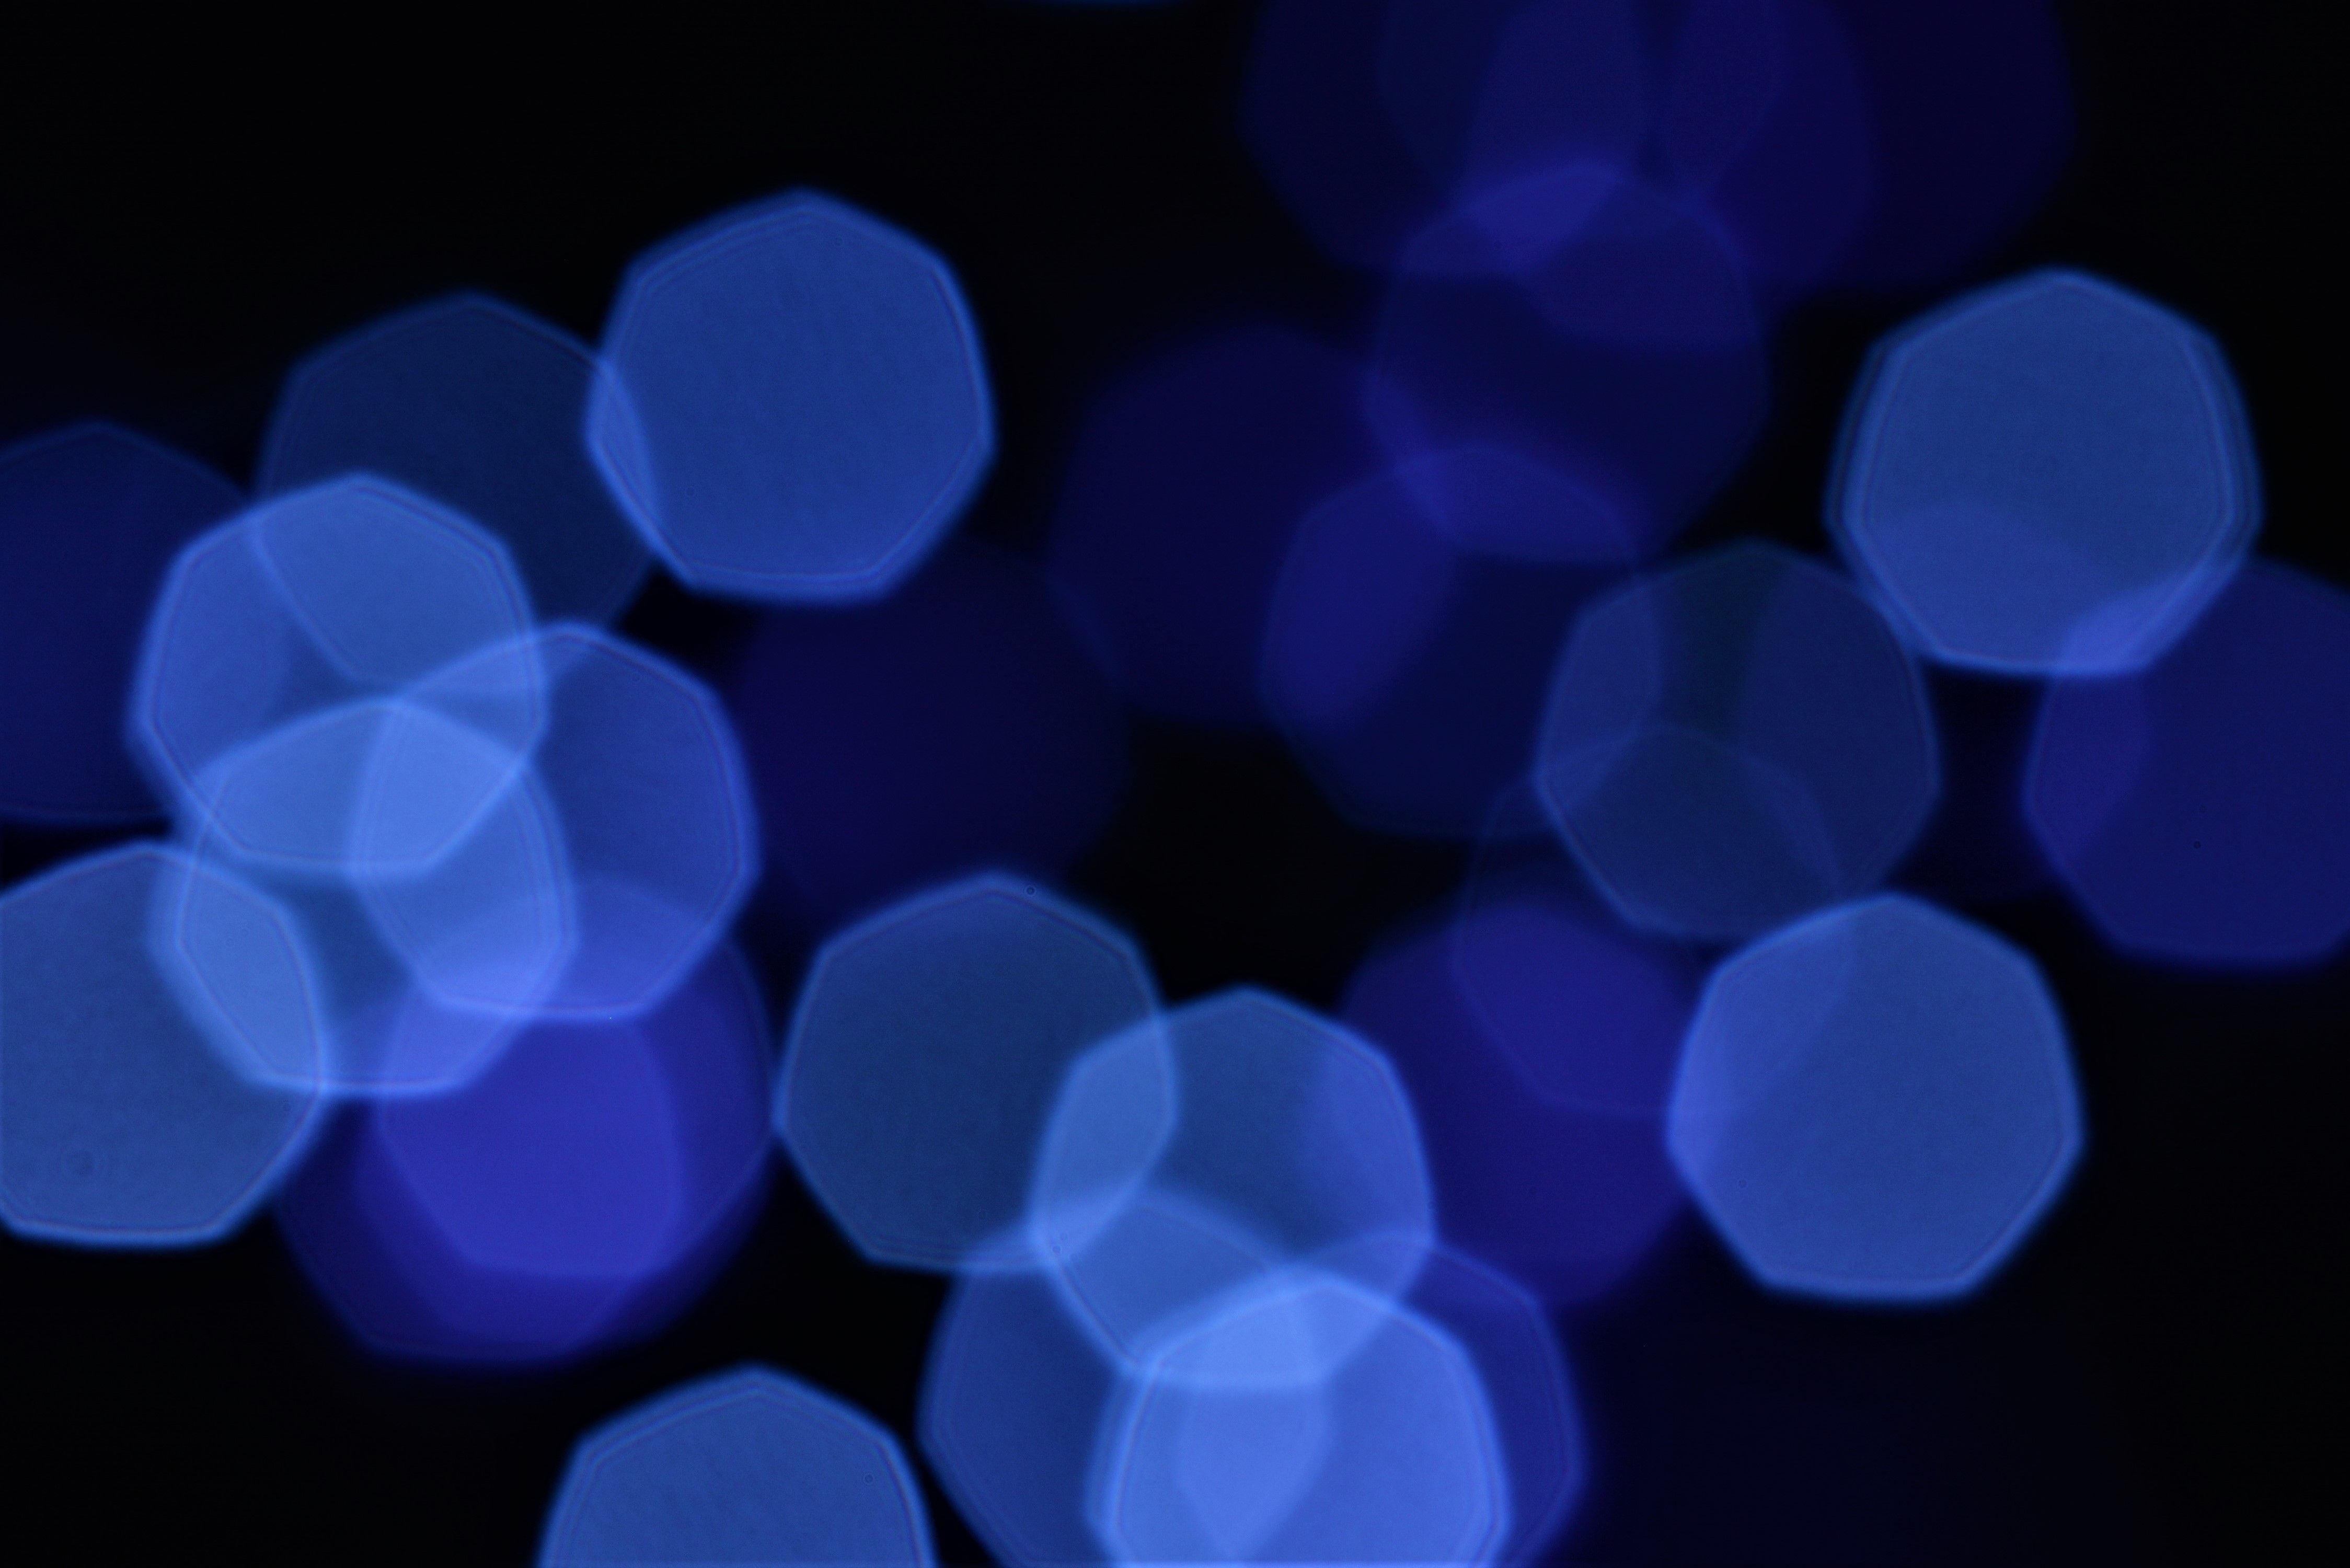
light, flower, petal, line, color, blue, circle, lights, sphere, shape, stains, macro photography, defocused, computer wallpaper